Standard (Indian automobile)

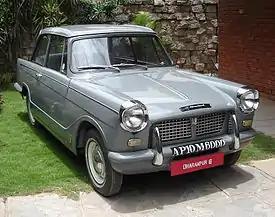
1965 Standard Herald Mark I

Annual production of passenger cars reached about 3,000 units in the early 1970s, but production dropped steadily throughout the decade and only 161 cars were finished in 1976. By 1980, production was down to six cars and thereafter the company reported annual outputs of single cars for many years, reportedly only carried out so as to keep the licence active.